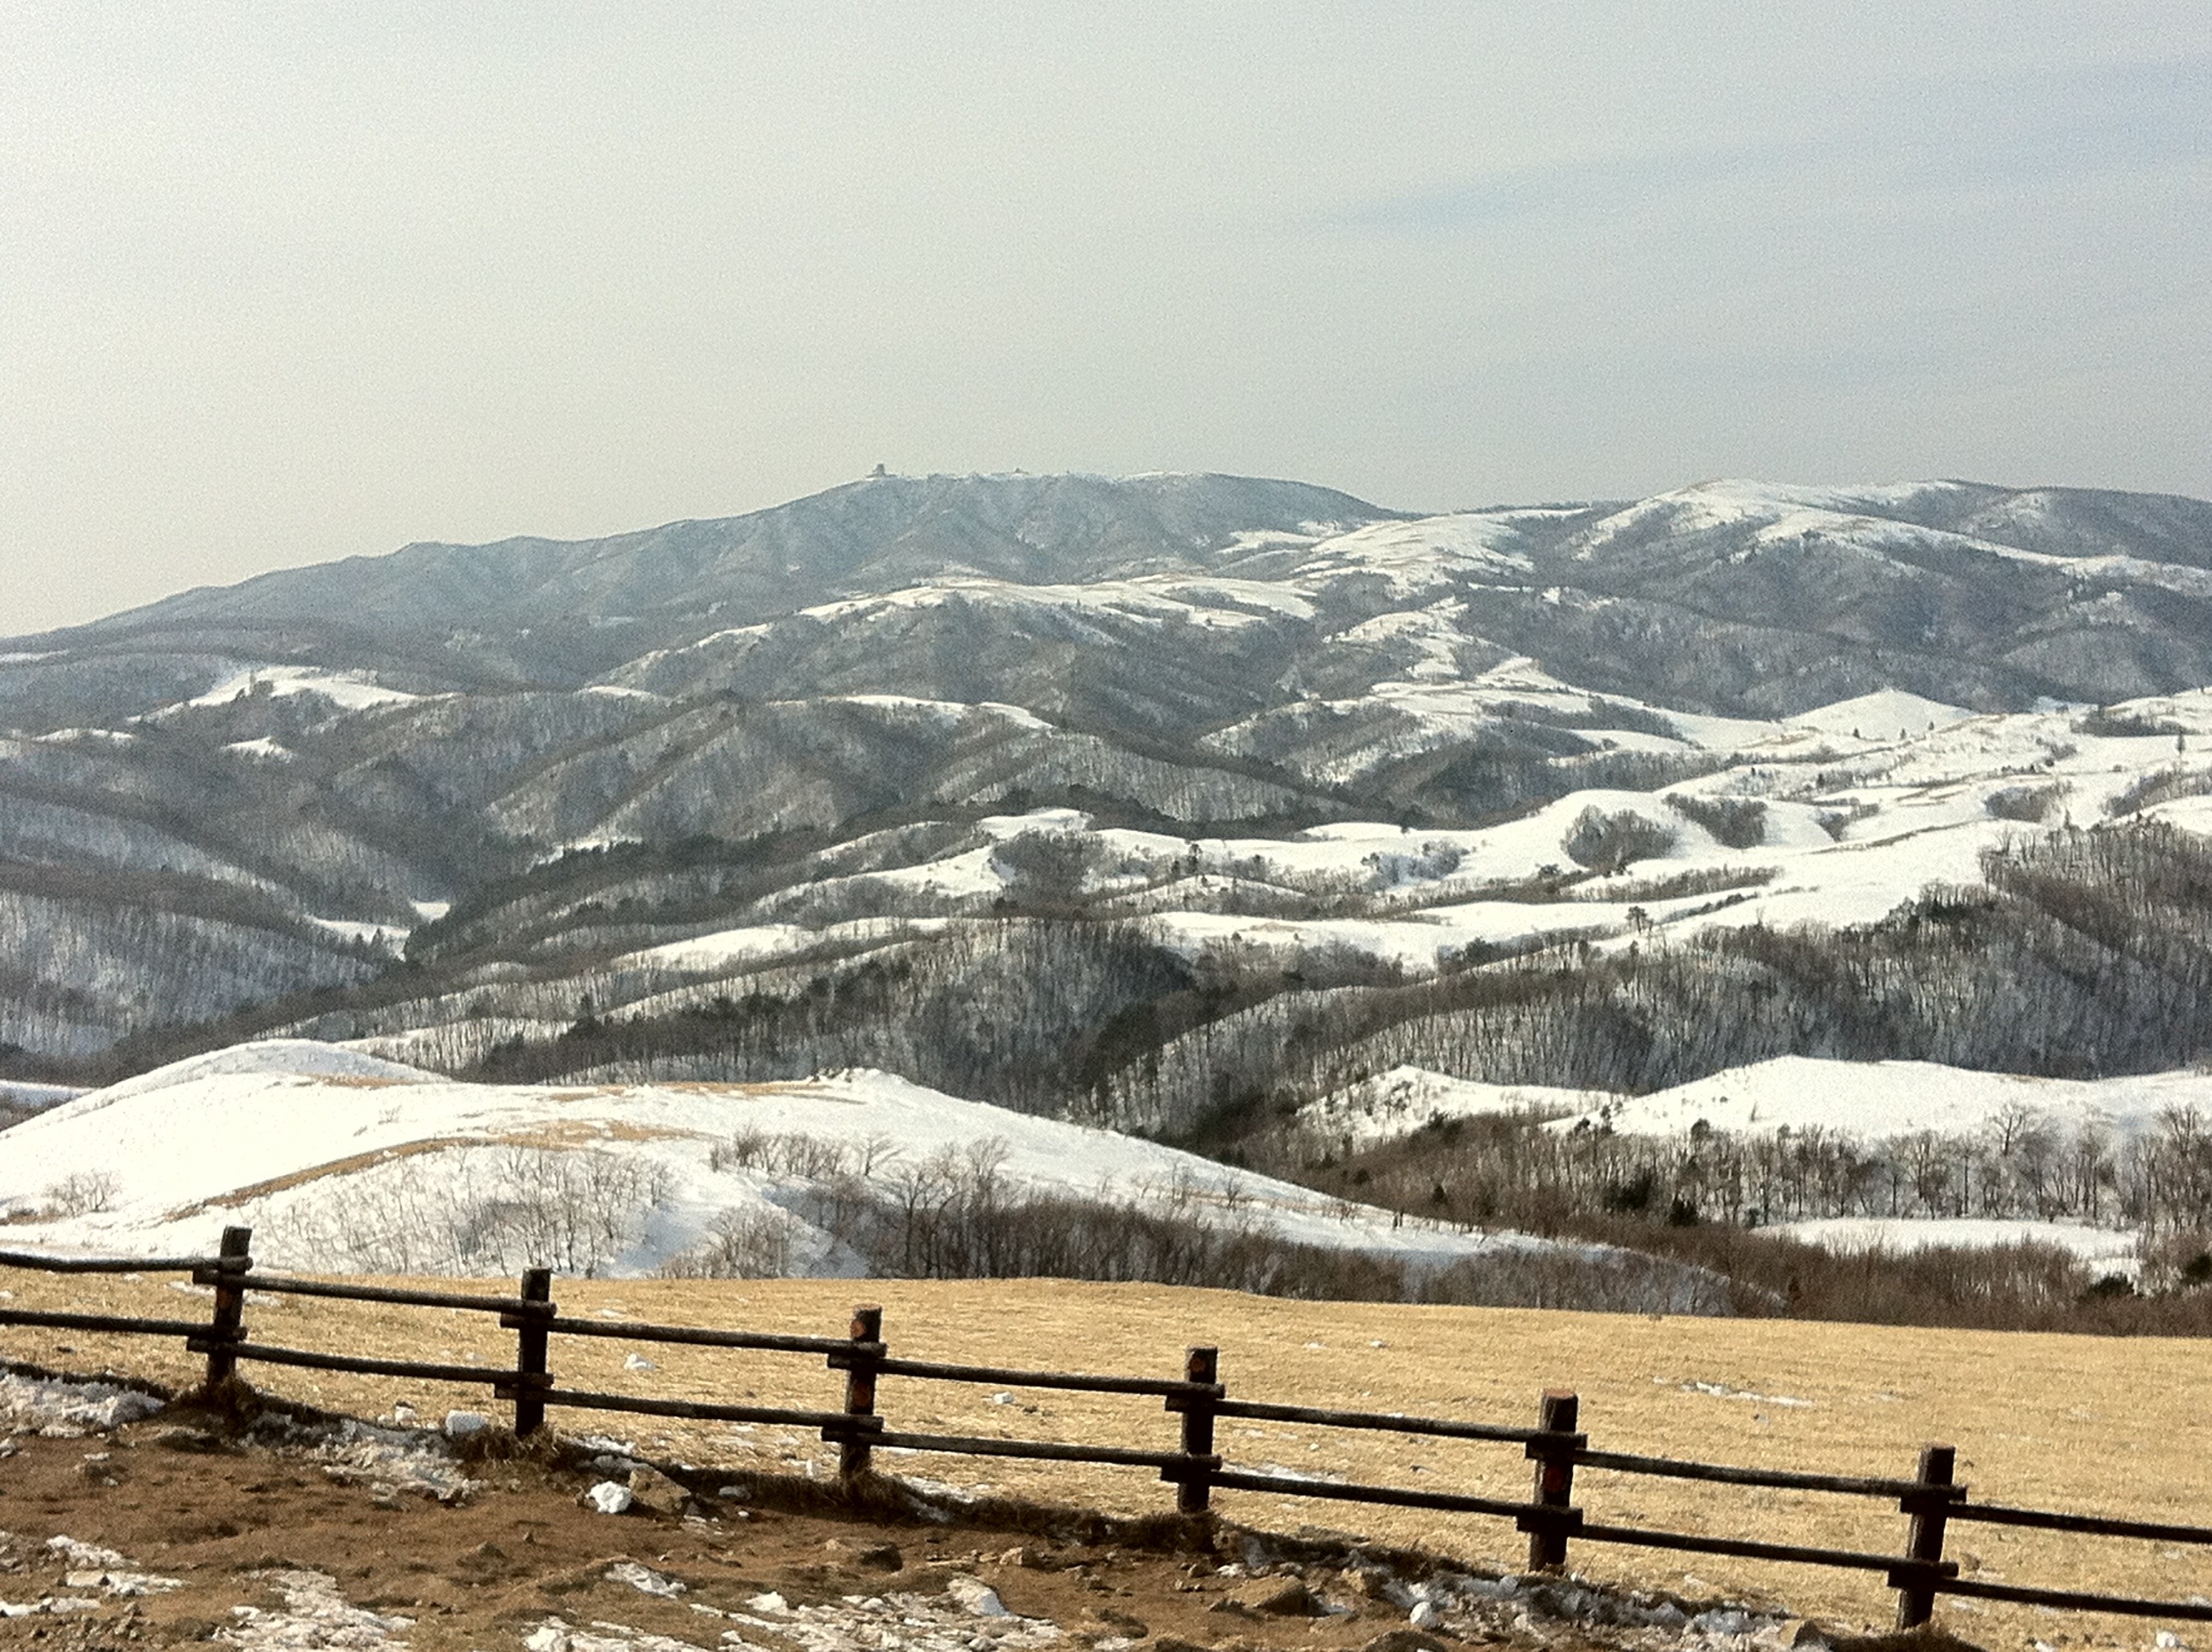
landscape, mountain, snow, winter, hill, valley, mountain range, weather, ridge, plateau, fell, loch, landform, gangwon do, mountain pass, mountainous landforms, samyang ranch